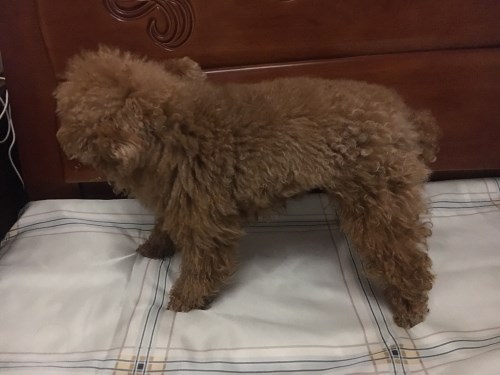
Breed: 7449-n000128-teddy